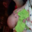
Label: baby